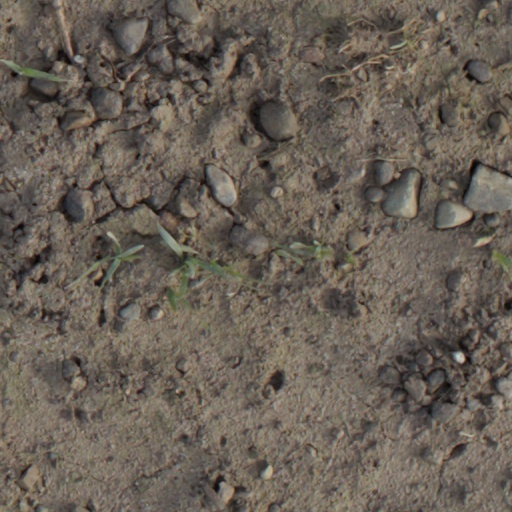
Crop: wheat